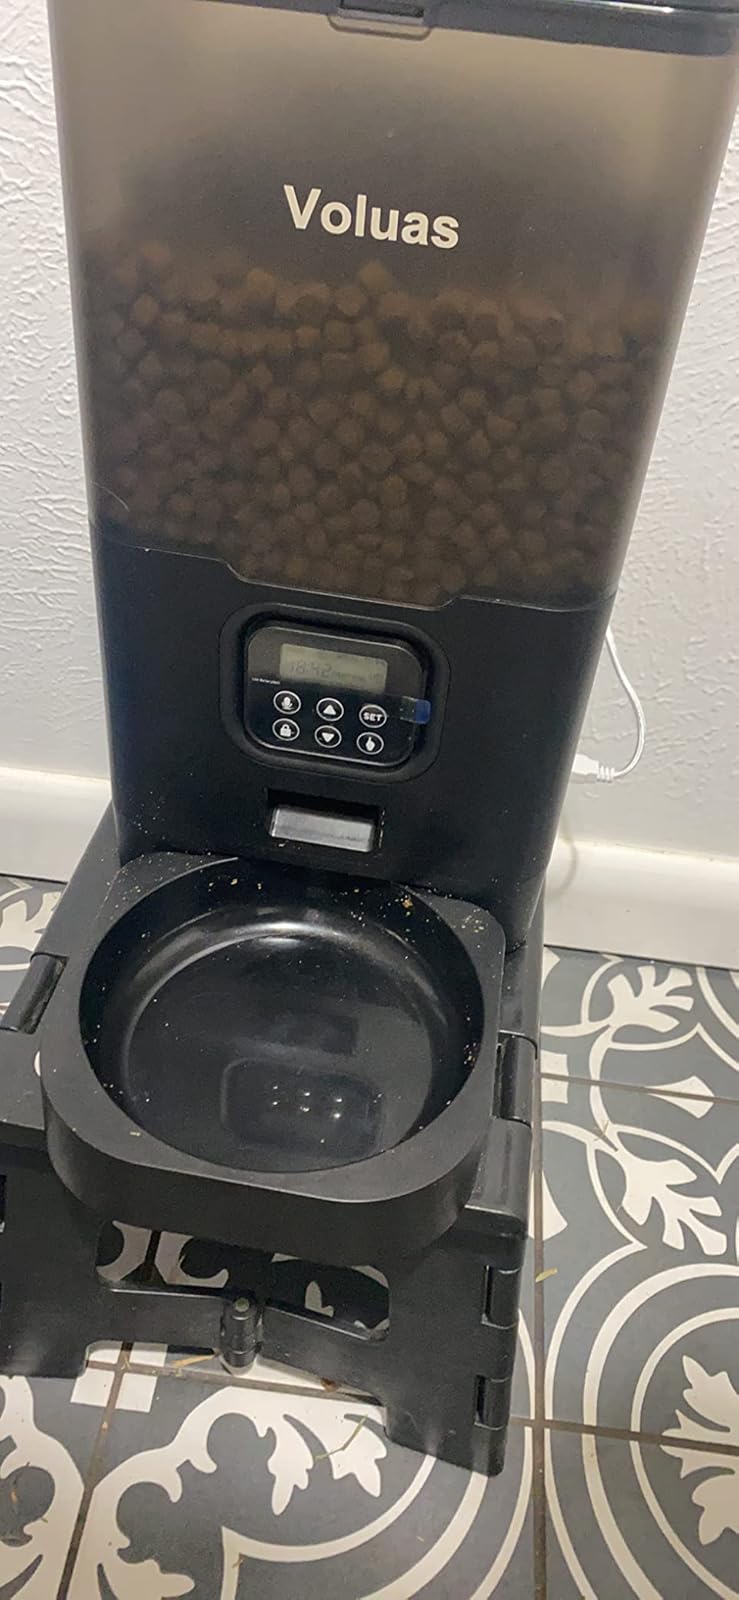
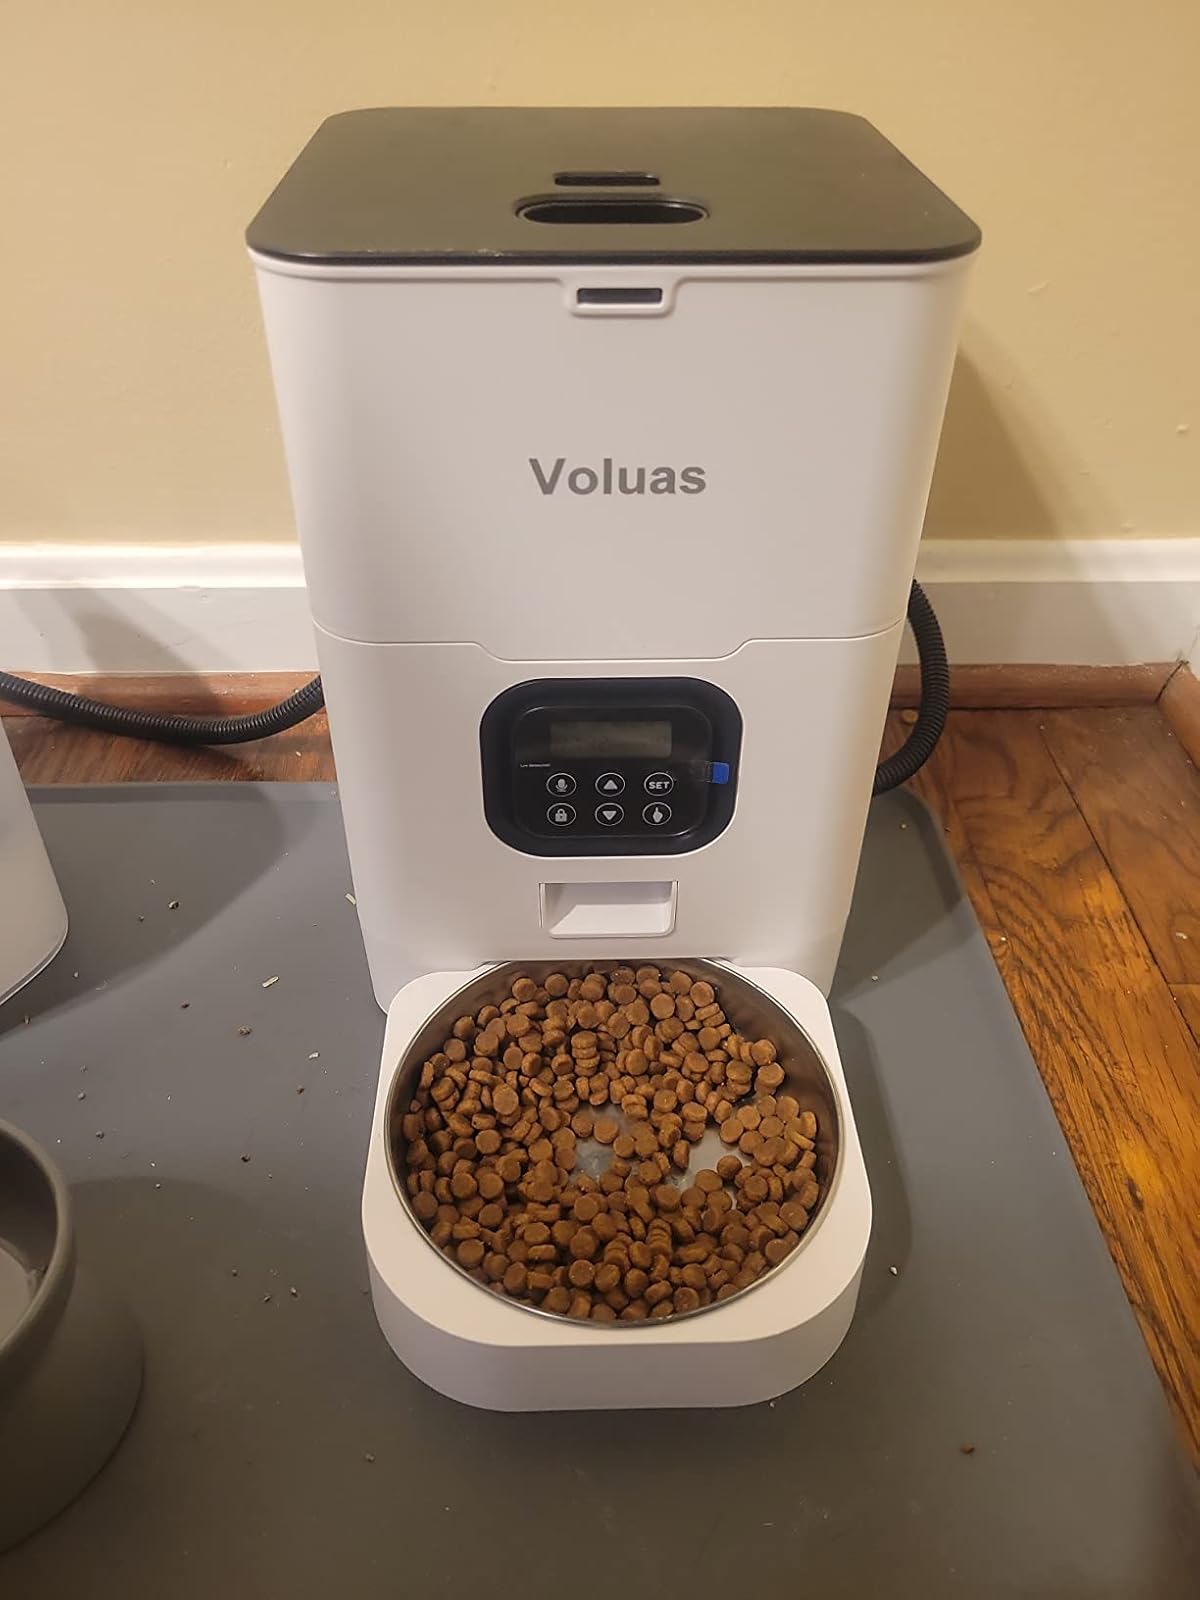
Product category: items_feeder
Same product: no